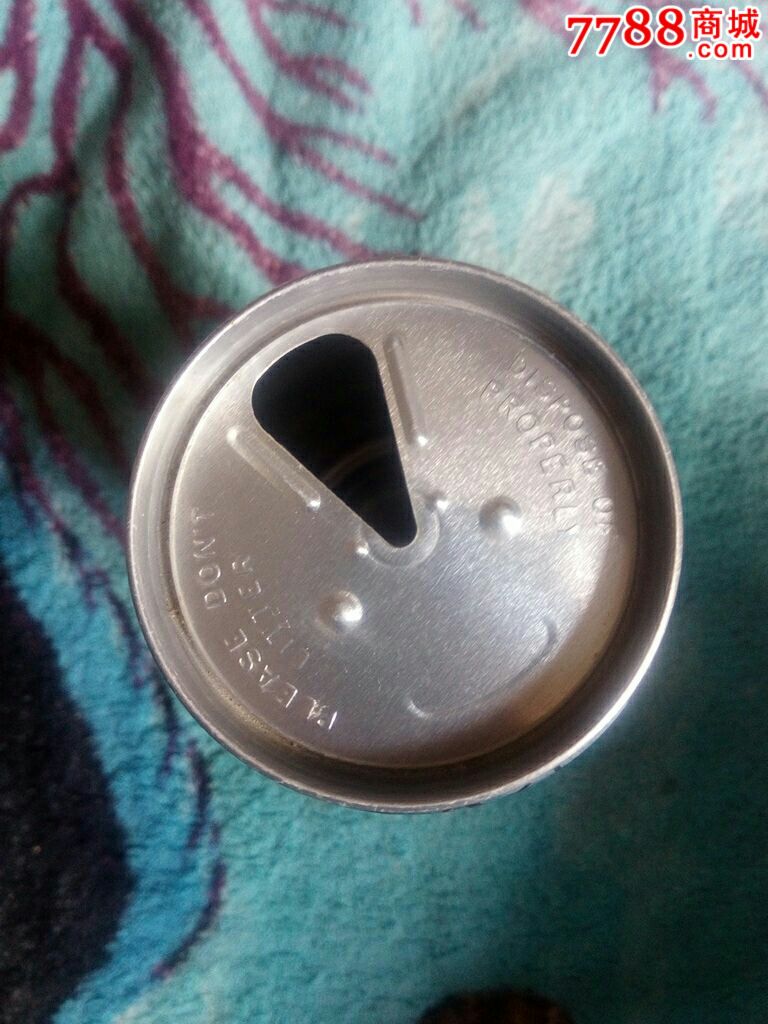
Label: metal